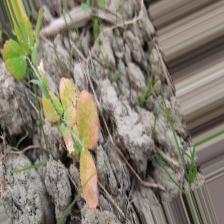
Label: Lentil Rust